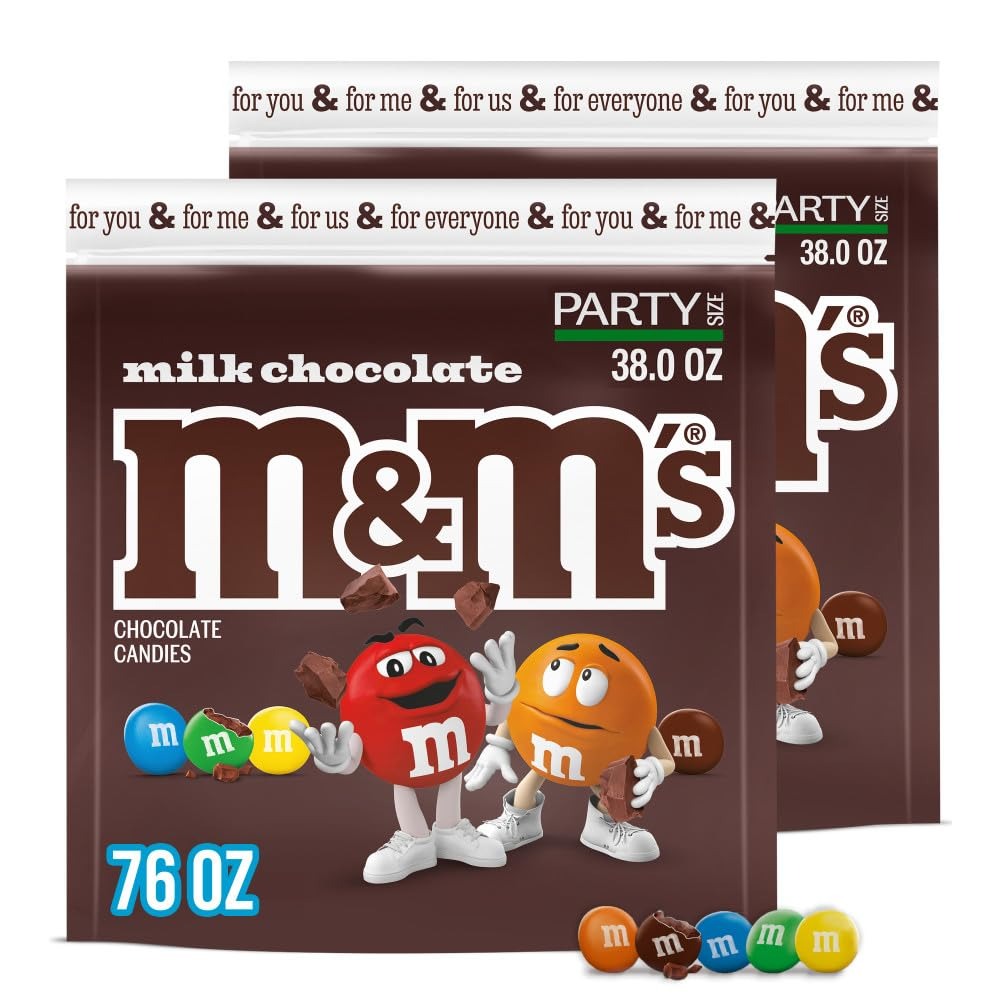
Item Name: M&M'S Milk Chocolate Candy, Chocolate Candy Bulk, Party Size 38 oz Bag, Pack of 2
Bullet Point 1: DELICIOUS MILK CHOCOLATE: Contains two (2) 38-ounce party size bags to enjoy the classic taste of M&M'S with real milk chocolate wrapped in a colorful candy shell. This M&Ms chocolate candy is a crowd favorite for any occasion
Bullet Point 2: PERFECT FOR PARTIES: Ideal for enhancing M&M'S candy bulk buffets, party favor bags, and celebrations, these M&M'S add color and fun to your events, making them perfect party staples
Bullet Point 3: VERSATILE CANDY OPTION: From enhancing cookies to spicing up trail mixes, M&M'S Milk Chocolate Candies bring a playful touch to your treats, making holiday candy irresistible
Bullet Point 4: BULK BUY FOR CONVENIENCE: Stock your pantry or office with chocolates bulk bags, ensuring you always have a delicious milk chocolate treat on hand whenever a craving strikes
Bullet Point 5: FUN ADDITION TO DESSERTS: Incorporate M&M'S into your baking or ice cream toppings as chocolate candies for an added burst of flavor and color that everyone will love
Value: 76.0
Unit: Ounce

Price: 14.99